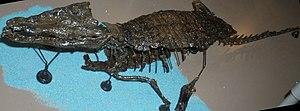
Bernissartia est un genre éteint de petits Crocodyliformes néosuchiens qui vivait au Crétacé inférieur il y a environ 130 Ma, durant les étages Hauterivien et Barrémien.